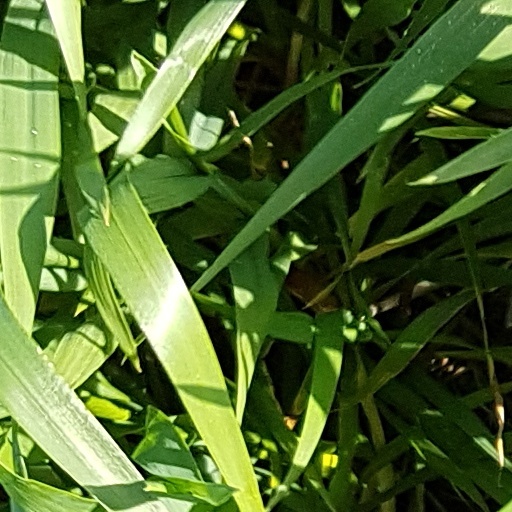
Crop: wheat